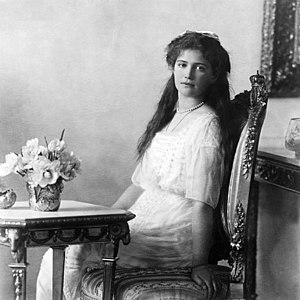
Maria / Varianter af navnet
Storfyrstinde Maria.
"Maria er et vidt udbredt pigenavn brugt i mange forskellige kulturer, inklusive alle europæiske lande, i Nord- og Sydamerika, Afrika og visse dele af Mellemøsten og Asien. ""Maria"" er sandsynligvis det mest udbredte pigenavn i den vestlige verden. Navnet ""Maria"" bruges også som drengenavn i nogle sprog, men da kombineret med et andet drengenavn.